England cricket team Test results (1920–1939)

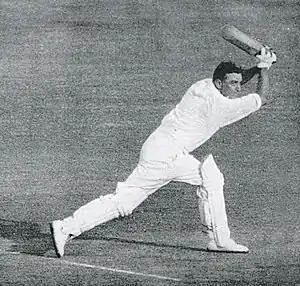
Wally Hammond batting

The England cricket team represented England, Scotland and Wales in Test cricket. Between 1920 and 1939, when competitive cricket was interrupted by the Second World War, England played 120 Test matches, resulting in 41 victories, 49 draws and 30 defeats. During this period, England faced India, New Zealand and the West Indies for the first time in Test cricket, having previously only played against Australia and South Africa. The emergence of Don Bradman as an extraordinary batsman for Australia led to England employing Bodyline tactics during the 1932–33 Ashes tour of Australia. The tactic, which involved bowling fast deliveries aimed at the batsman, created antagonism between the two teams. The England team of the era featured some of the country's best batsmen; Jack Hobbs, Wally Hammond and Len Hutton were all included in the "ESPNcricinfo" "all-time England XI" in 2009.